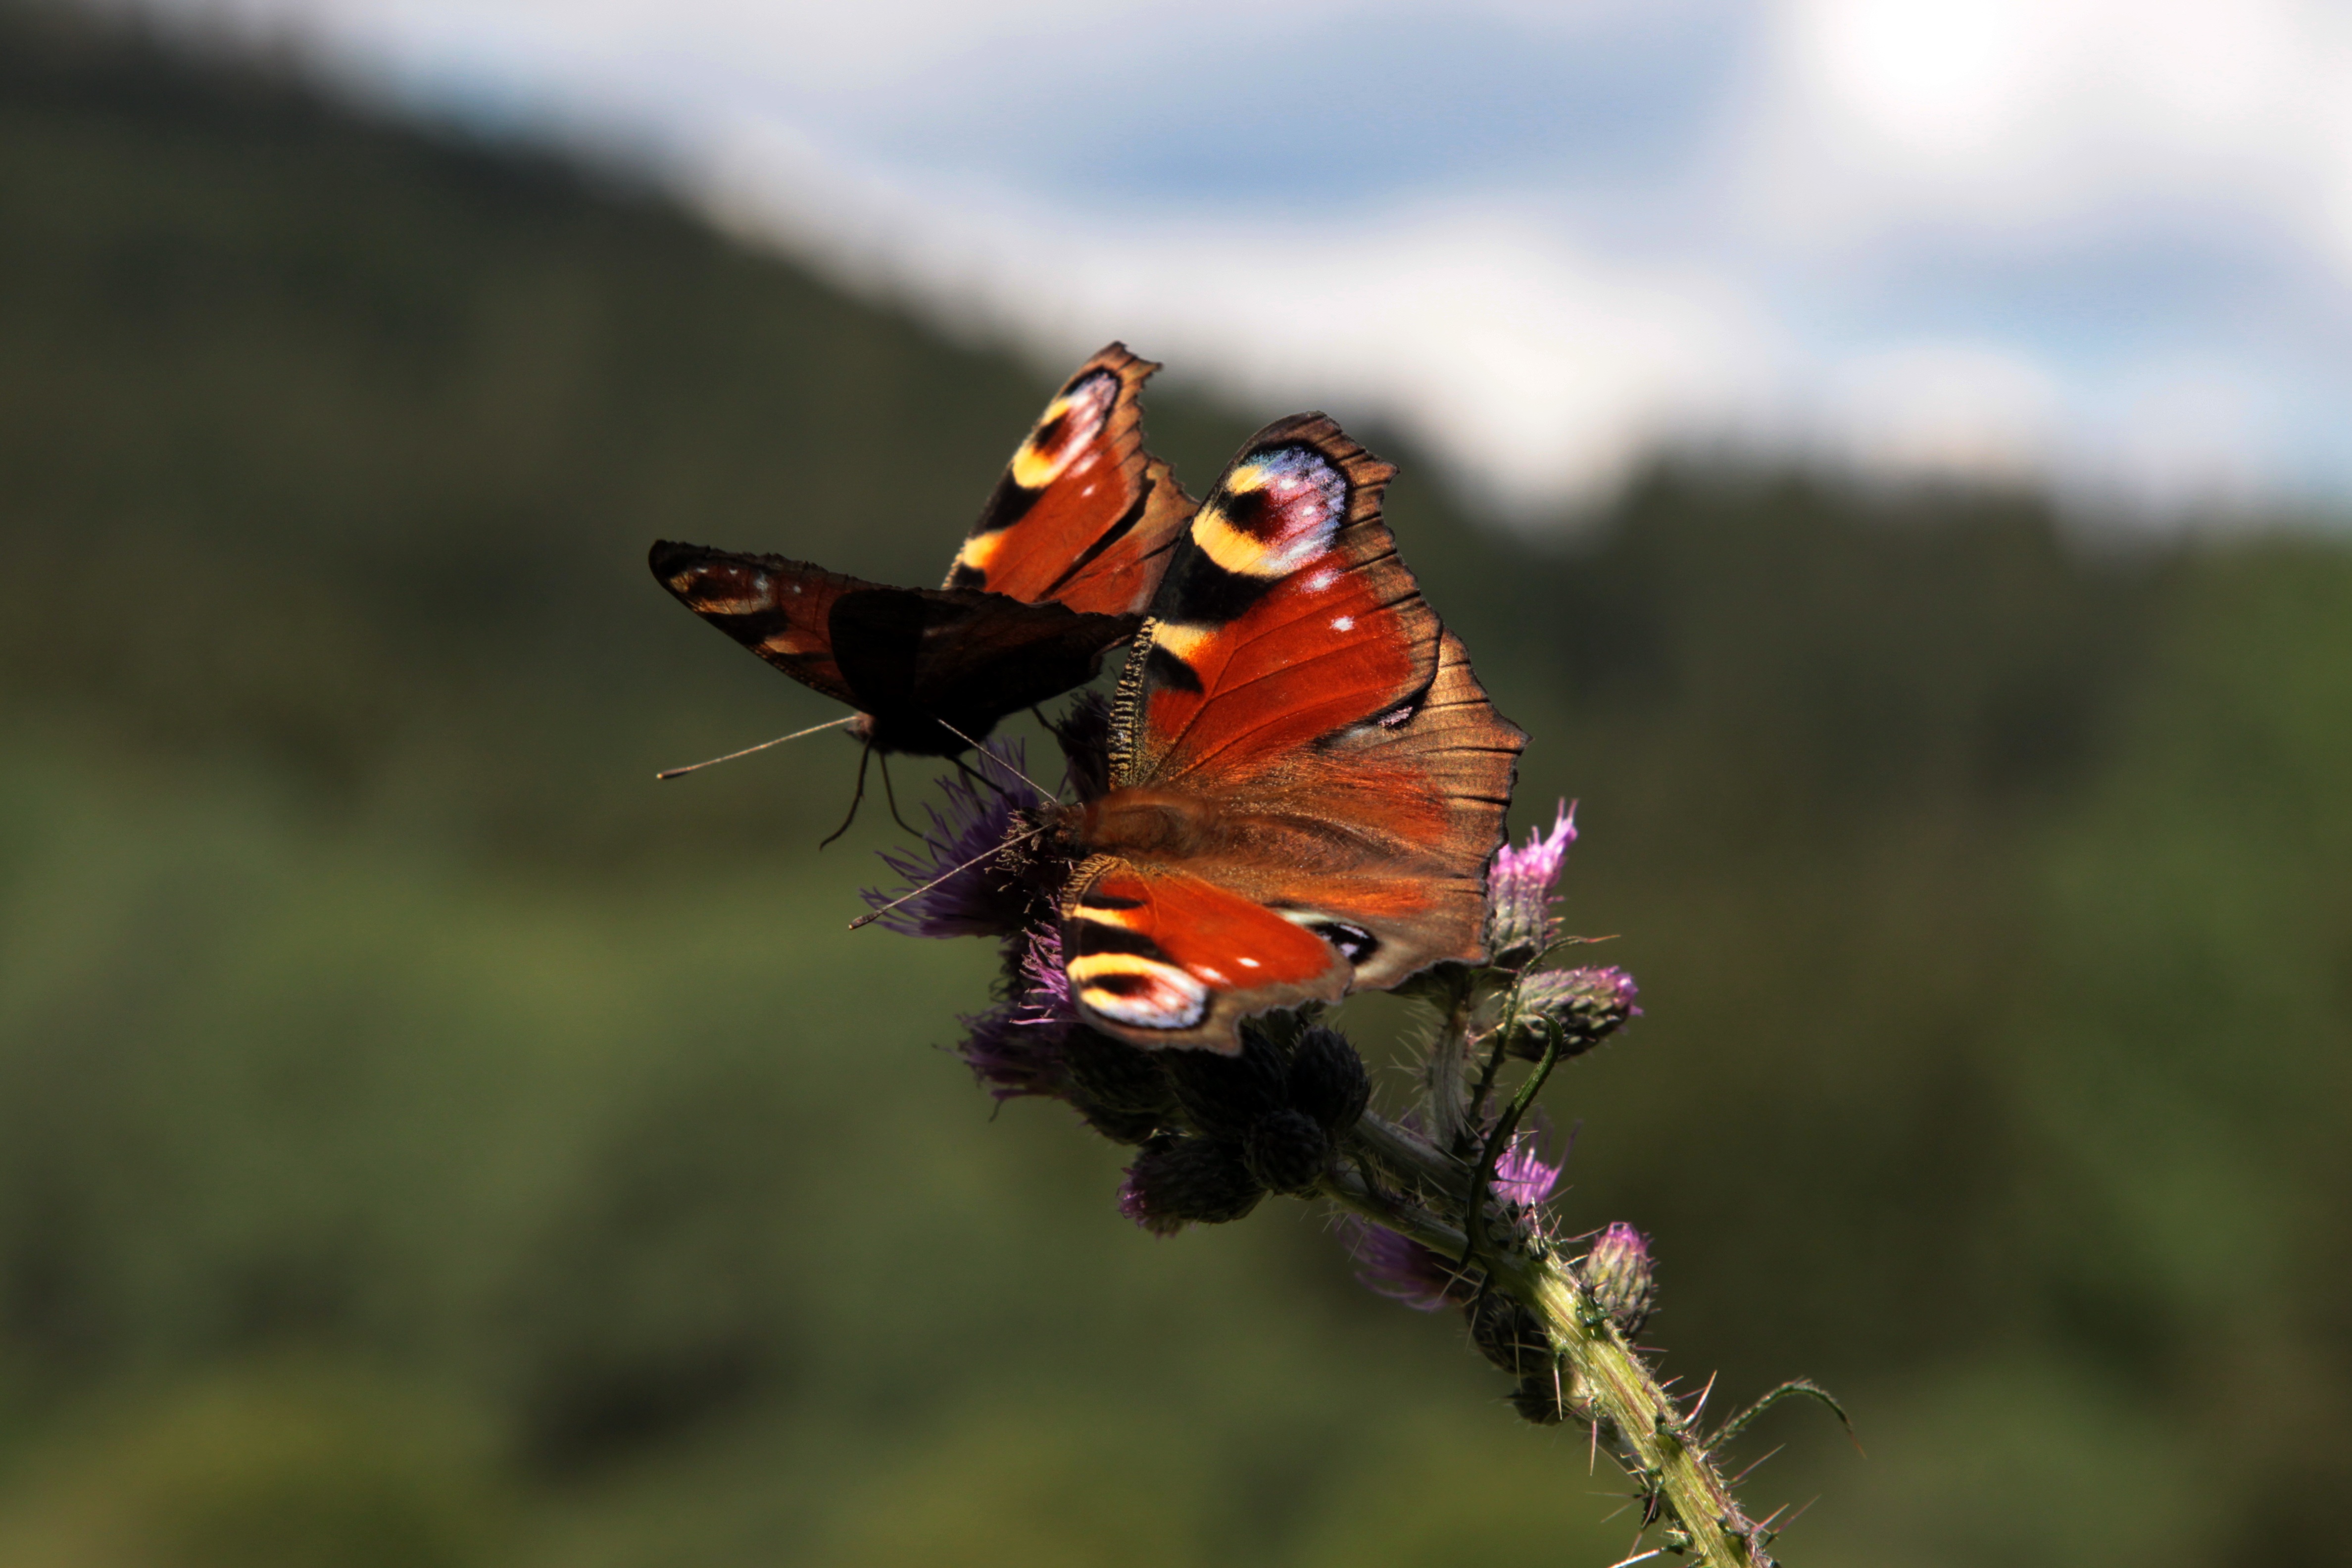
nature, flower, summer, food, insect, butterfly, extreme sport, fauna, invertebrate, wings, macro photography, tow, eatting, moths and butterflies, sumava